Don Giovanni

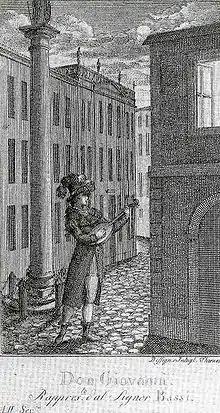
Luigi Bassi in the title role of "Don Giovanni" in 1787. The mandolin music for the premiere performance was played by J. B. Kucharz.

As the merriment, featuring three separate chamber orchestras on stage, proceeds, Leporello distracts Masetto by dancing with him, while Don Giovanni leads Zerlina offstage to a private room and tries to assault her. When Zerlina screams for help, Don Giovanni drags Leporello onstage from the room, accuses Leporello of assaulting Zerlina himself, and threatens to kill him. The others are not fooled. Don Ottavio produces a pistol and points it at Don Giovanni, and the three guests unmask and declare that they know all. But despite being denounced and menaced from all sides, Don Giovanni remains calm and escapes – for the moment.